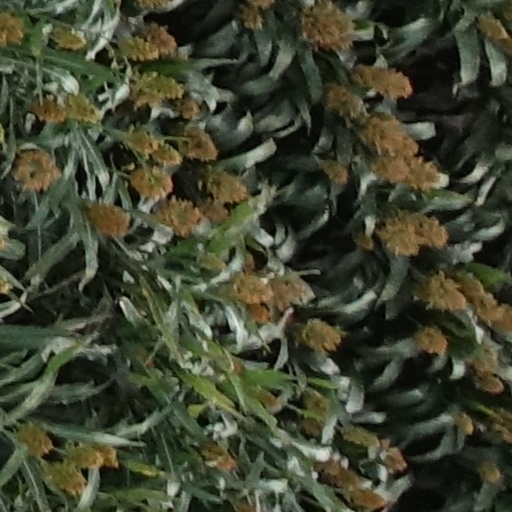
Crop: sorghum